Umberto Bossi

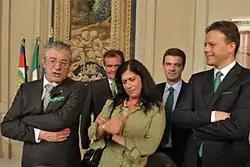
Bossi (on the left) with Roberto Calderoli, Rosy Mauro, Roberto Cota, and Federico Bricolo

Bossi began his institutional career in 1987 as the only senator of the Northern League, of which he was the leader. He was then given the nickname "Senatur" (pron. [sena'tu:r]), "senator" in Lombard, which stuck even when he was later elected as an MP in the Italian Chamber of Deputies.